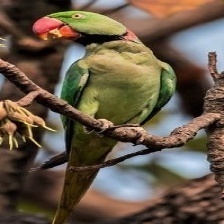
Species: ALEXANDRINE PARAKEET
Scientific name: PSITTACULA EUPATRIA